Conservative liberalism

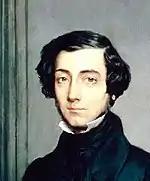
Alexis de Tocqueville had a profound influence on modern conservative-liberal philosophy.

Conservative liberalism emerged in late 18th-century France and the United Kingdom, when the moderate bourgeoisie supported the monarchy within the liberal camp. Representatively, Doctrinaires, which existed during the Bourbon Restoration was a representative conservative-liberal party. Radicalism, the leftward flank of liberalism during the late 18th and early 19th centuries that is referred to as classical radicalism, emerged as an opposition against the moderateness of these conservative liberals. Whiggism, or Whig liberalism, in the United Kingdom also forms early conservative liberalism and is distinguished from the Radicals (radical liberalism).